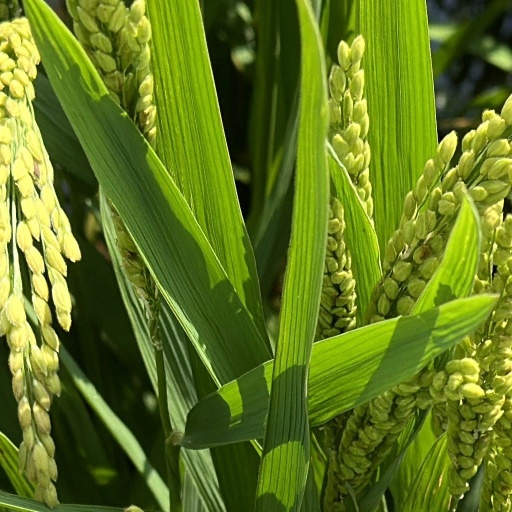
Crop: rice